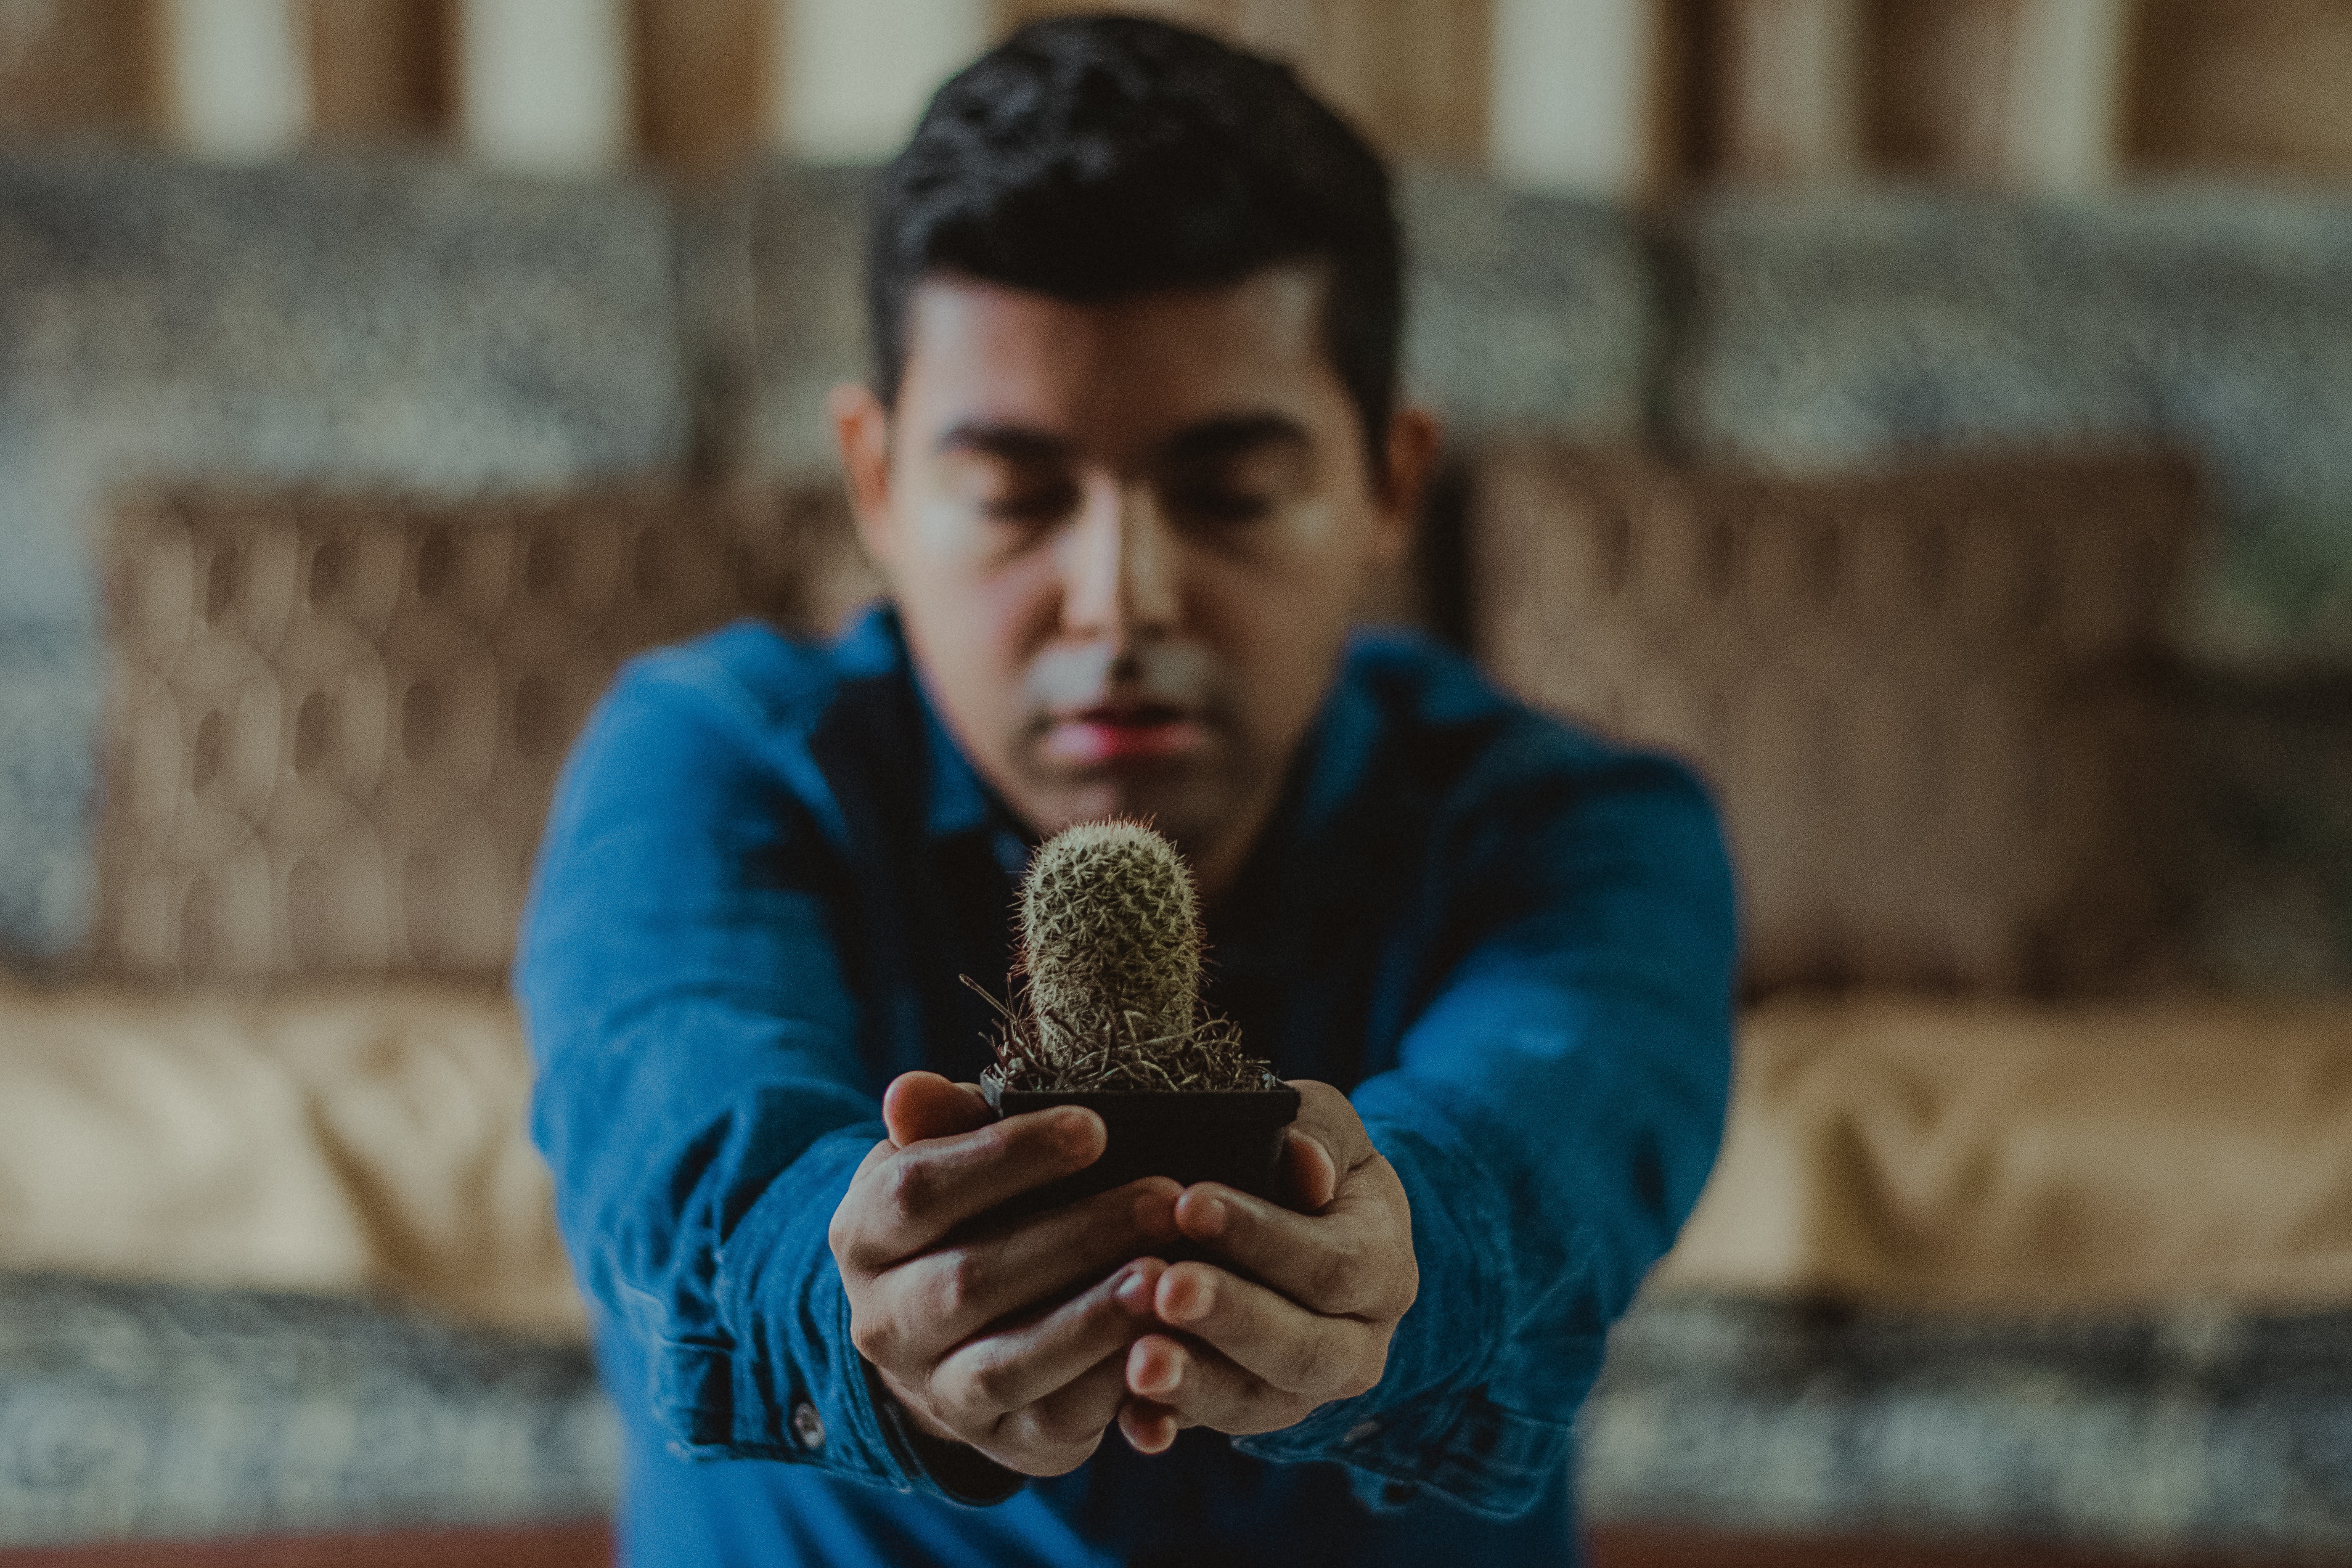
hand, adaptation, finger, plant, photography, durian, child